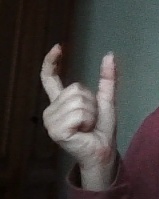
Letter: nun